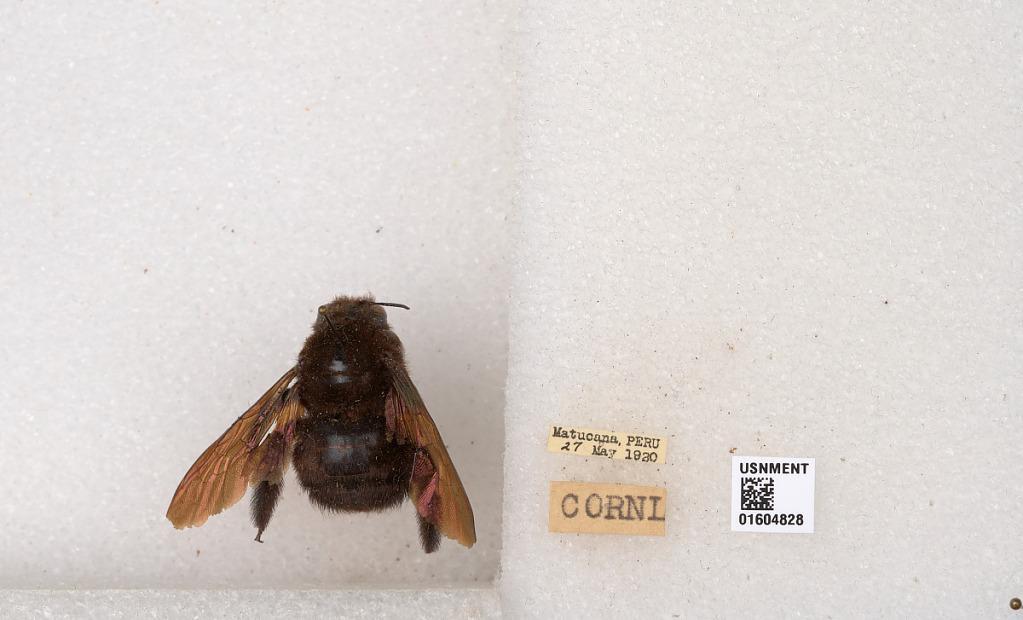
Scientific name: Xylocopa
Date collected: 1920-5-27
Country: Peru
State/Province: Lima region
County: Huarochiri
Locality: Matucana